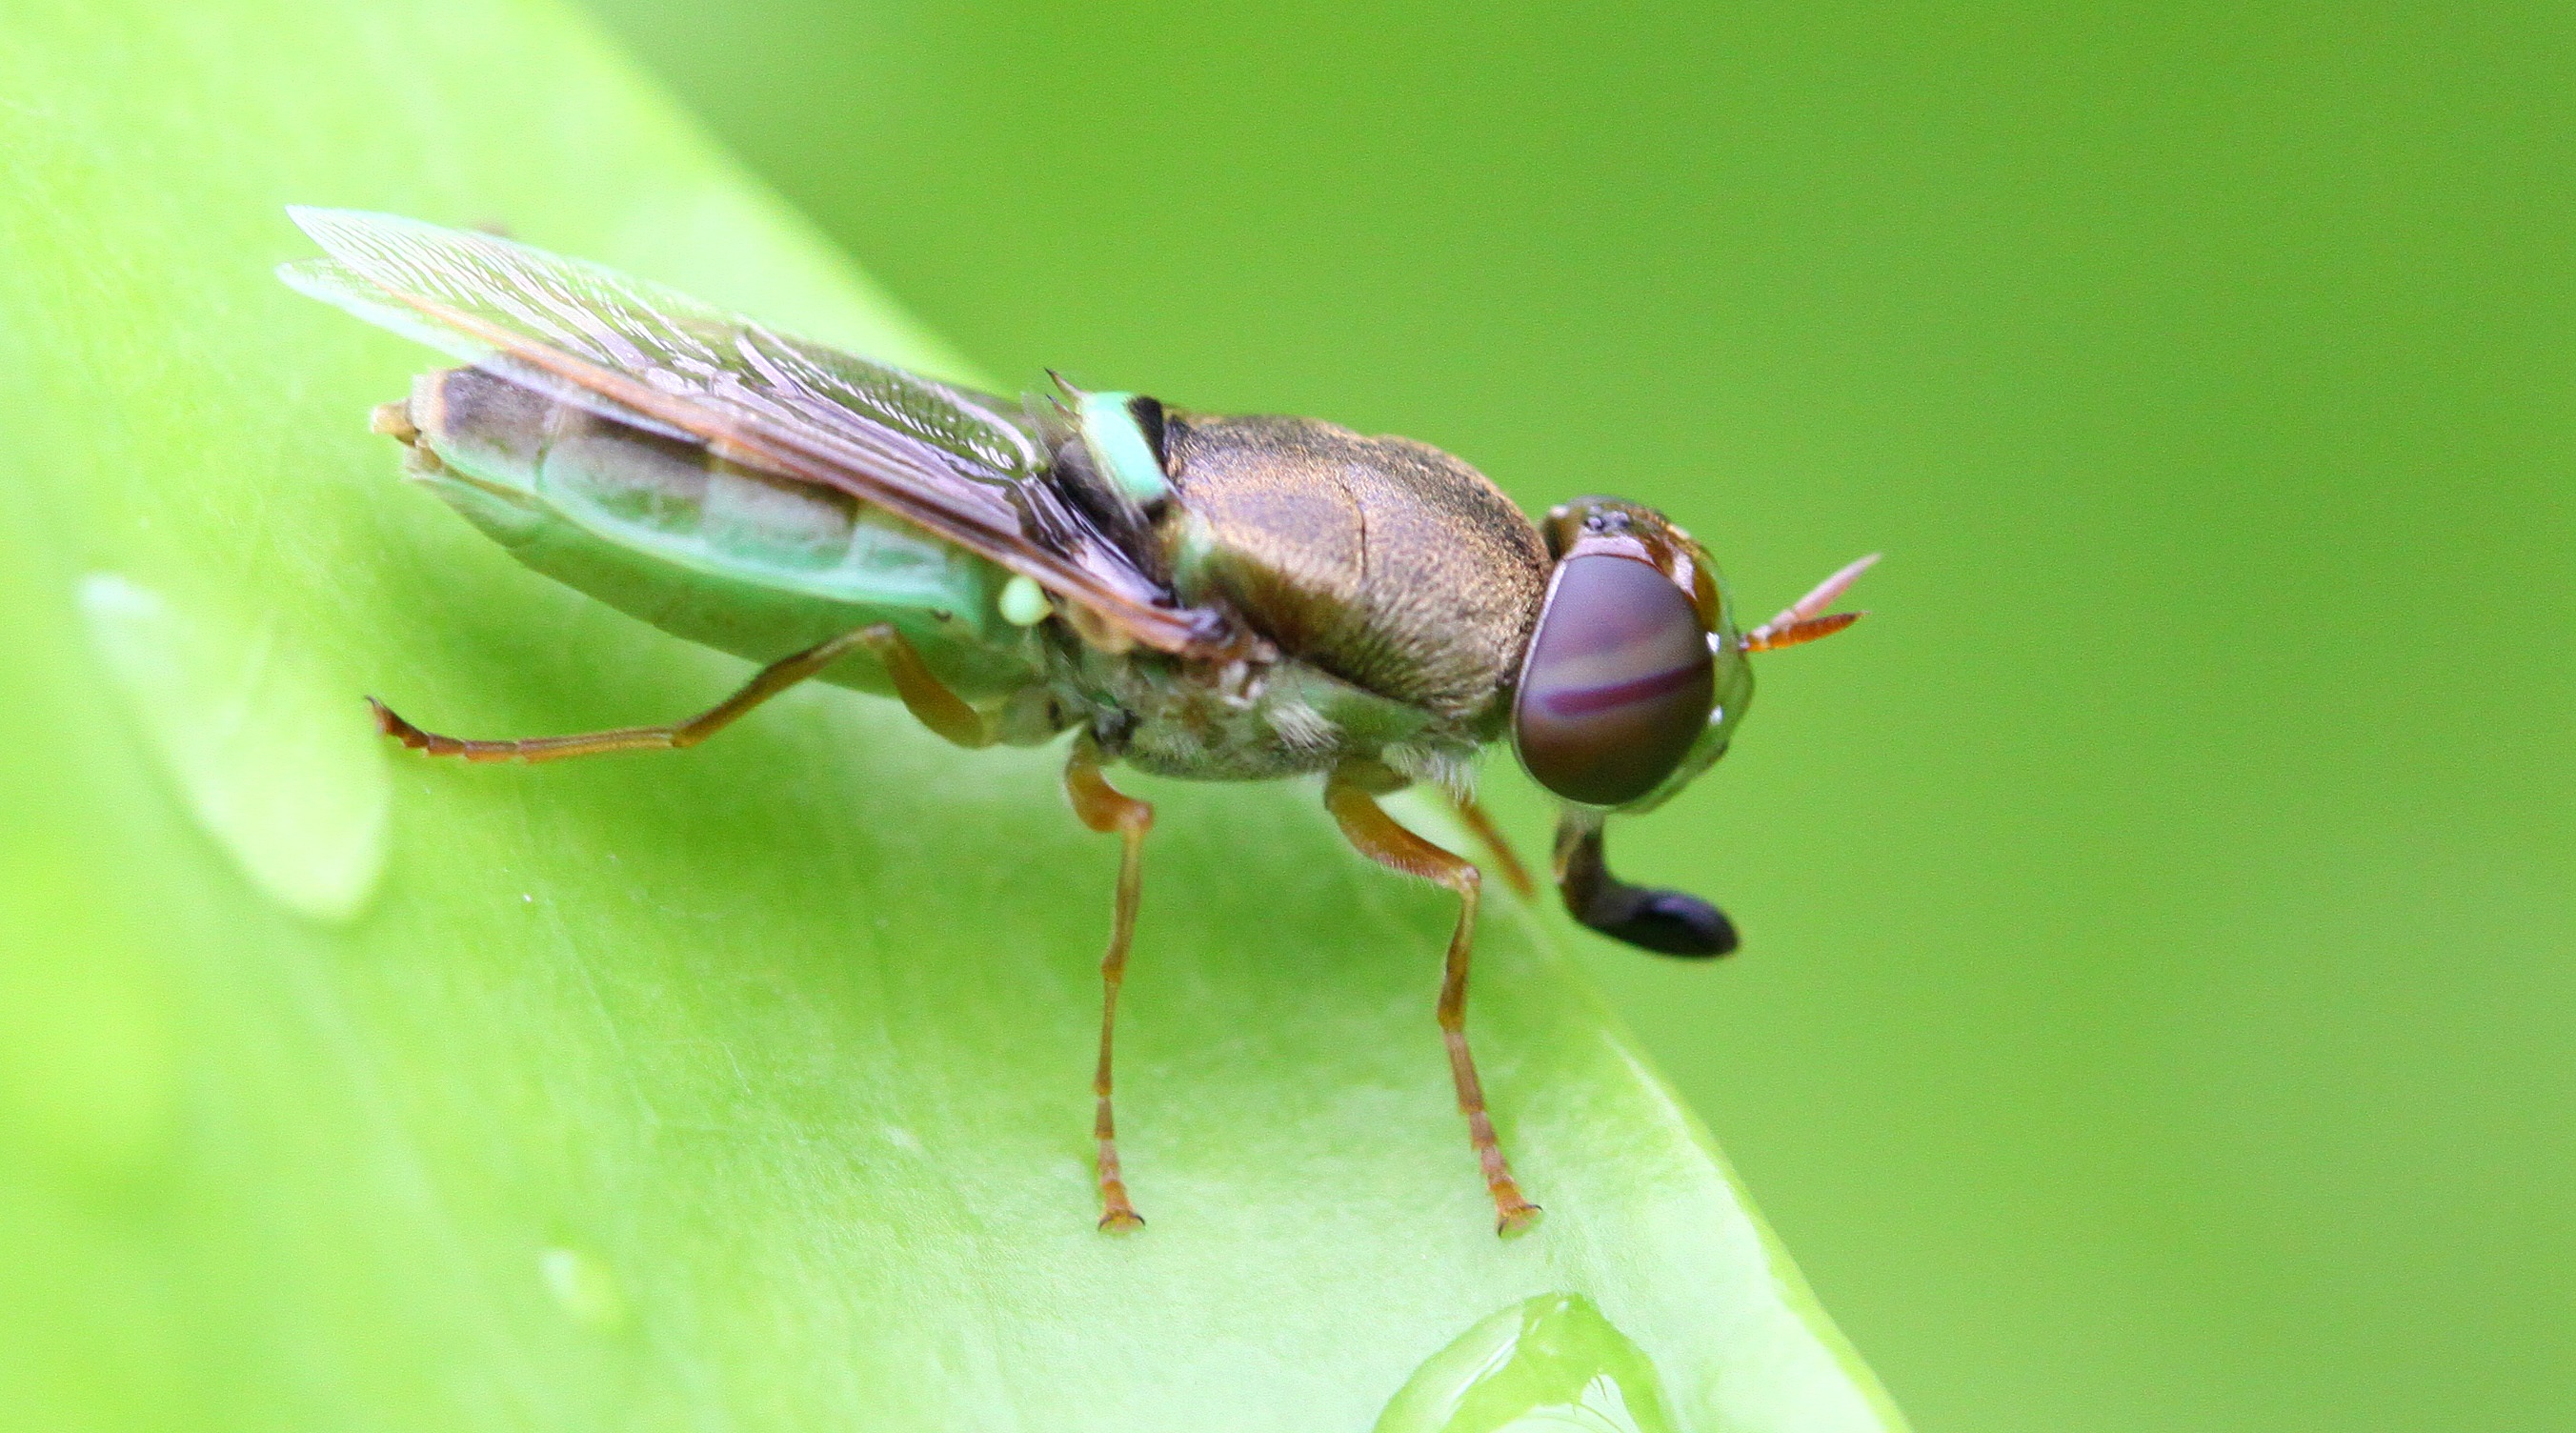
photography, leaf, flower, fly, insect, macro, fauna, invertebrate, close up, pest, grasshopper, nectar, macro photography, arthropod, leaf beetle